Philip Stanhope, 1st Earl of Chesterfield

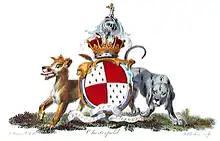
Coat of arms of the Earls of Chesterfield

Philip Stanhope, 1st Earl of Chesterfield (1584 – 12 September 1656) was an English nobleman, aristocrat and royalist, who was created the first Earl of Chesterfield by King Charles I in 1628.